Raid on Grand Harbour

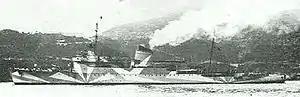

For the next attempt on Grand Harbour, the attack was re-named . The attack was scheduled for the night of 25/26 July 1941. The earlier operations had shown that MTM could not make the sea crossing to Malta and the number of MAS was reduced to MAS-451 and MAS-452. The aviso was to tow the MTL and carry the nine MTM and an MTS. Getting into the harbour was made easier by adding two , carried by the MTL, for surprise. A was to explode a charge against the torpedo net at 04:30 and the MTM would pass in line-ahead through the gap in the inner-boom.